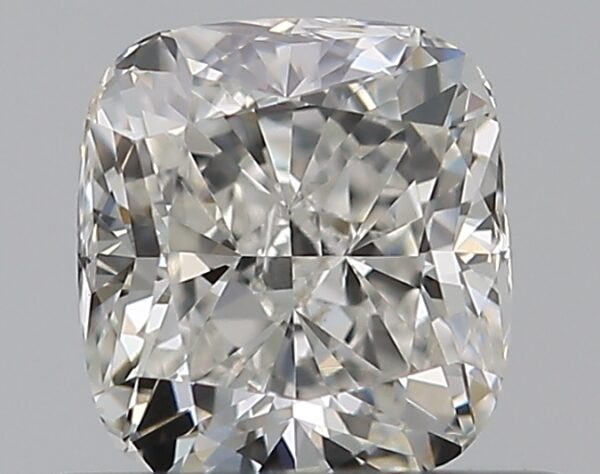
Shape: cushion
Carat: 0.5
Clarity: SI1
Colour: G
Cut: EX
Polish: EX
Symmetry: VG
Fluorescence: N
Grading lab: GIA
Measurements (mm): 4.65 x 4.29 x 2.98